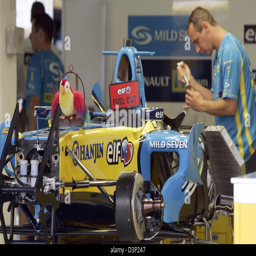
prepare the car of man